TO-252

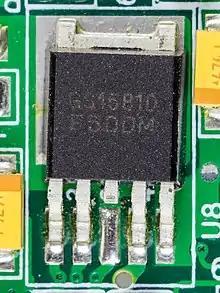
Variant with 5 pins: a dual input dropout regulator (Globaltech GS1581D)

Package can have 3 pins with pitch or 5 pins with pitch. The middle pin is usually connected to the tab. The middle pin is sometimes omitted.